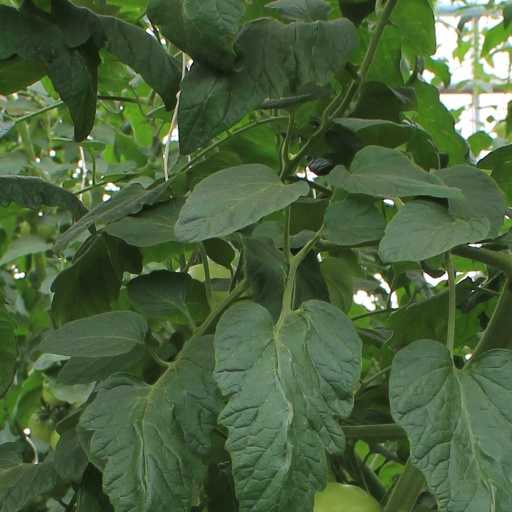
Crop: tomato